Konstantin Noskov

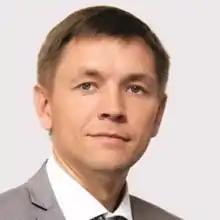
Official portrait, 2018

Konstantin Yurievich Noskov (born 26 September 1978) is a Russian economist and politician, who served as Minister of Digital Development, Communications and Mass Media of Russia from 18 May 2018 to 15 January 2020.